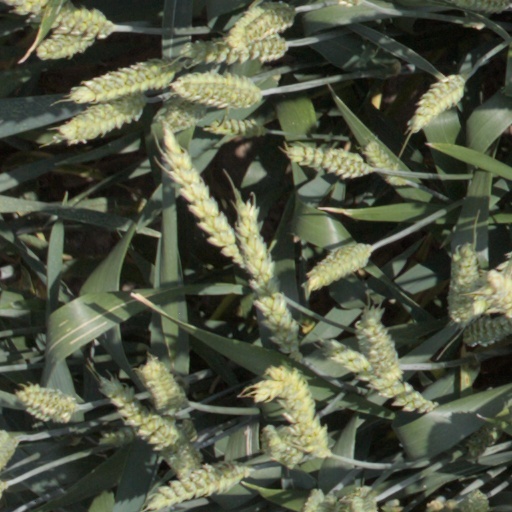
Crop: wheat